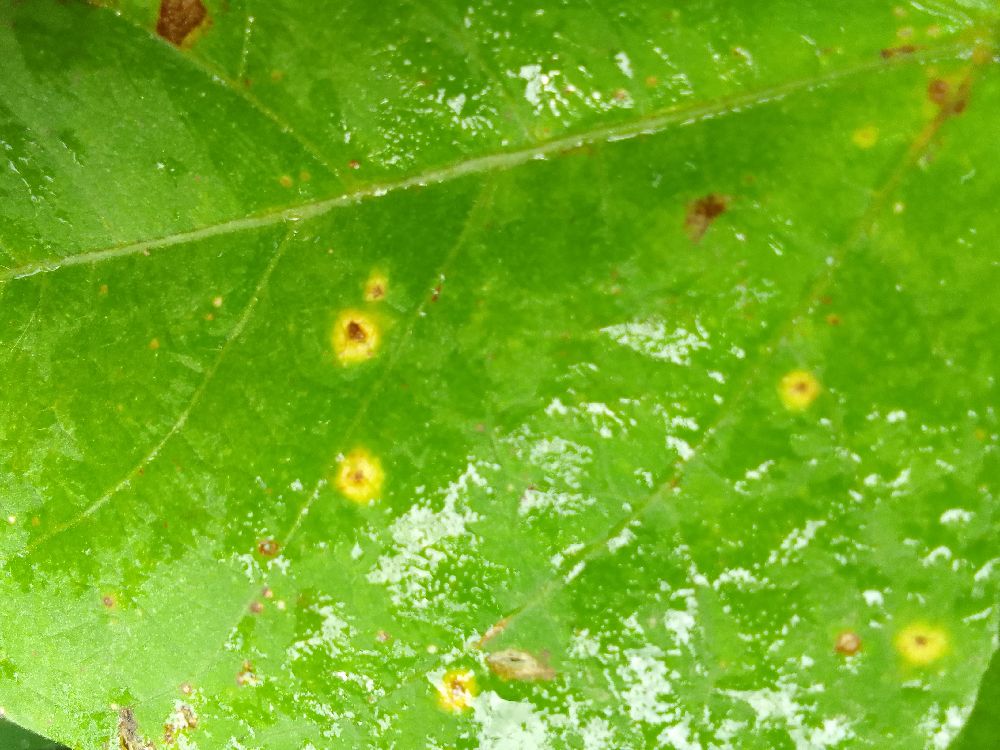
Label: rust